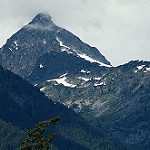
Label: mountain